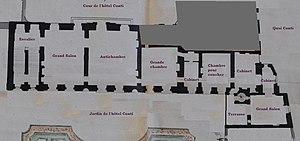
Distribution du premier étage de l'hôtel de Conti, au temps du Grand Conti, vers 1690.
François Louis de Bourbon, comte de La Marche, comte de Clermont et prince de La Roche-sur-Yon, puis 4ᵉ prince de Conti, dit le Grand Conti, né à Paris le 30 avril 1664 et décédé à Paris le 22 février 1709, est un prince du sang, issu de la famille des Condé, branche cadette de la Maison capétienne de Bourbon. Il s'est notamment illustré par une brillante carrière militaire, une intense vie intellectuelle, et par le fait d'avoir été roi élu de Pologne.